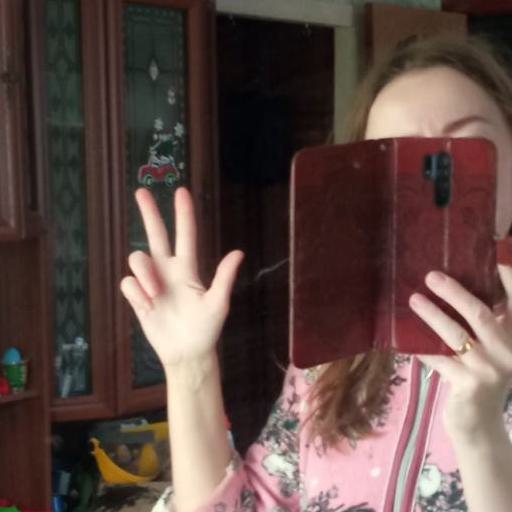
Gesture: three2